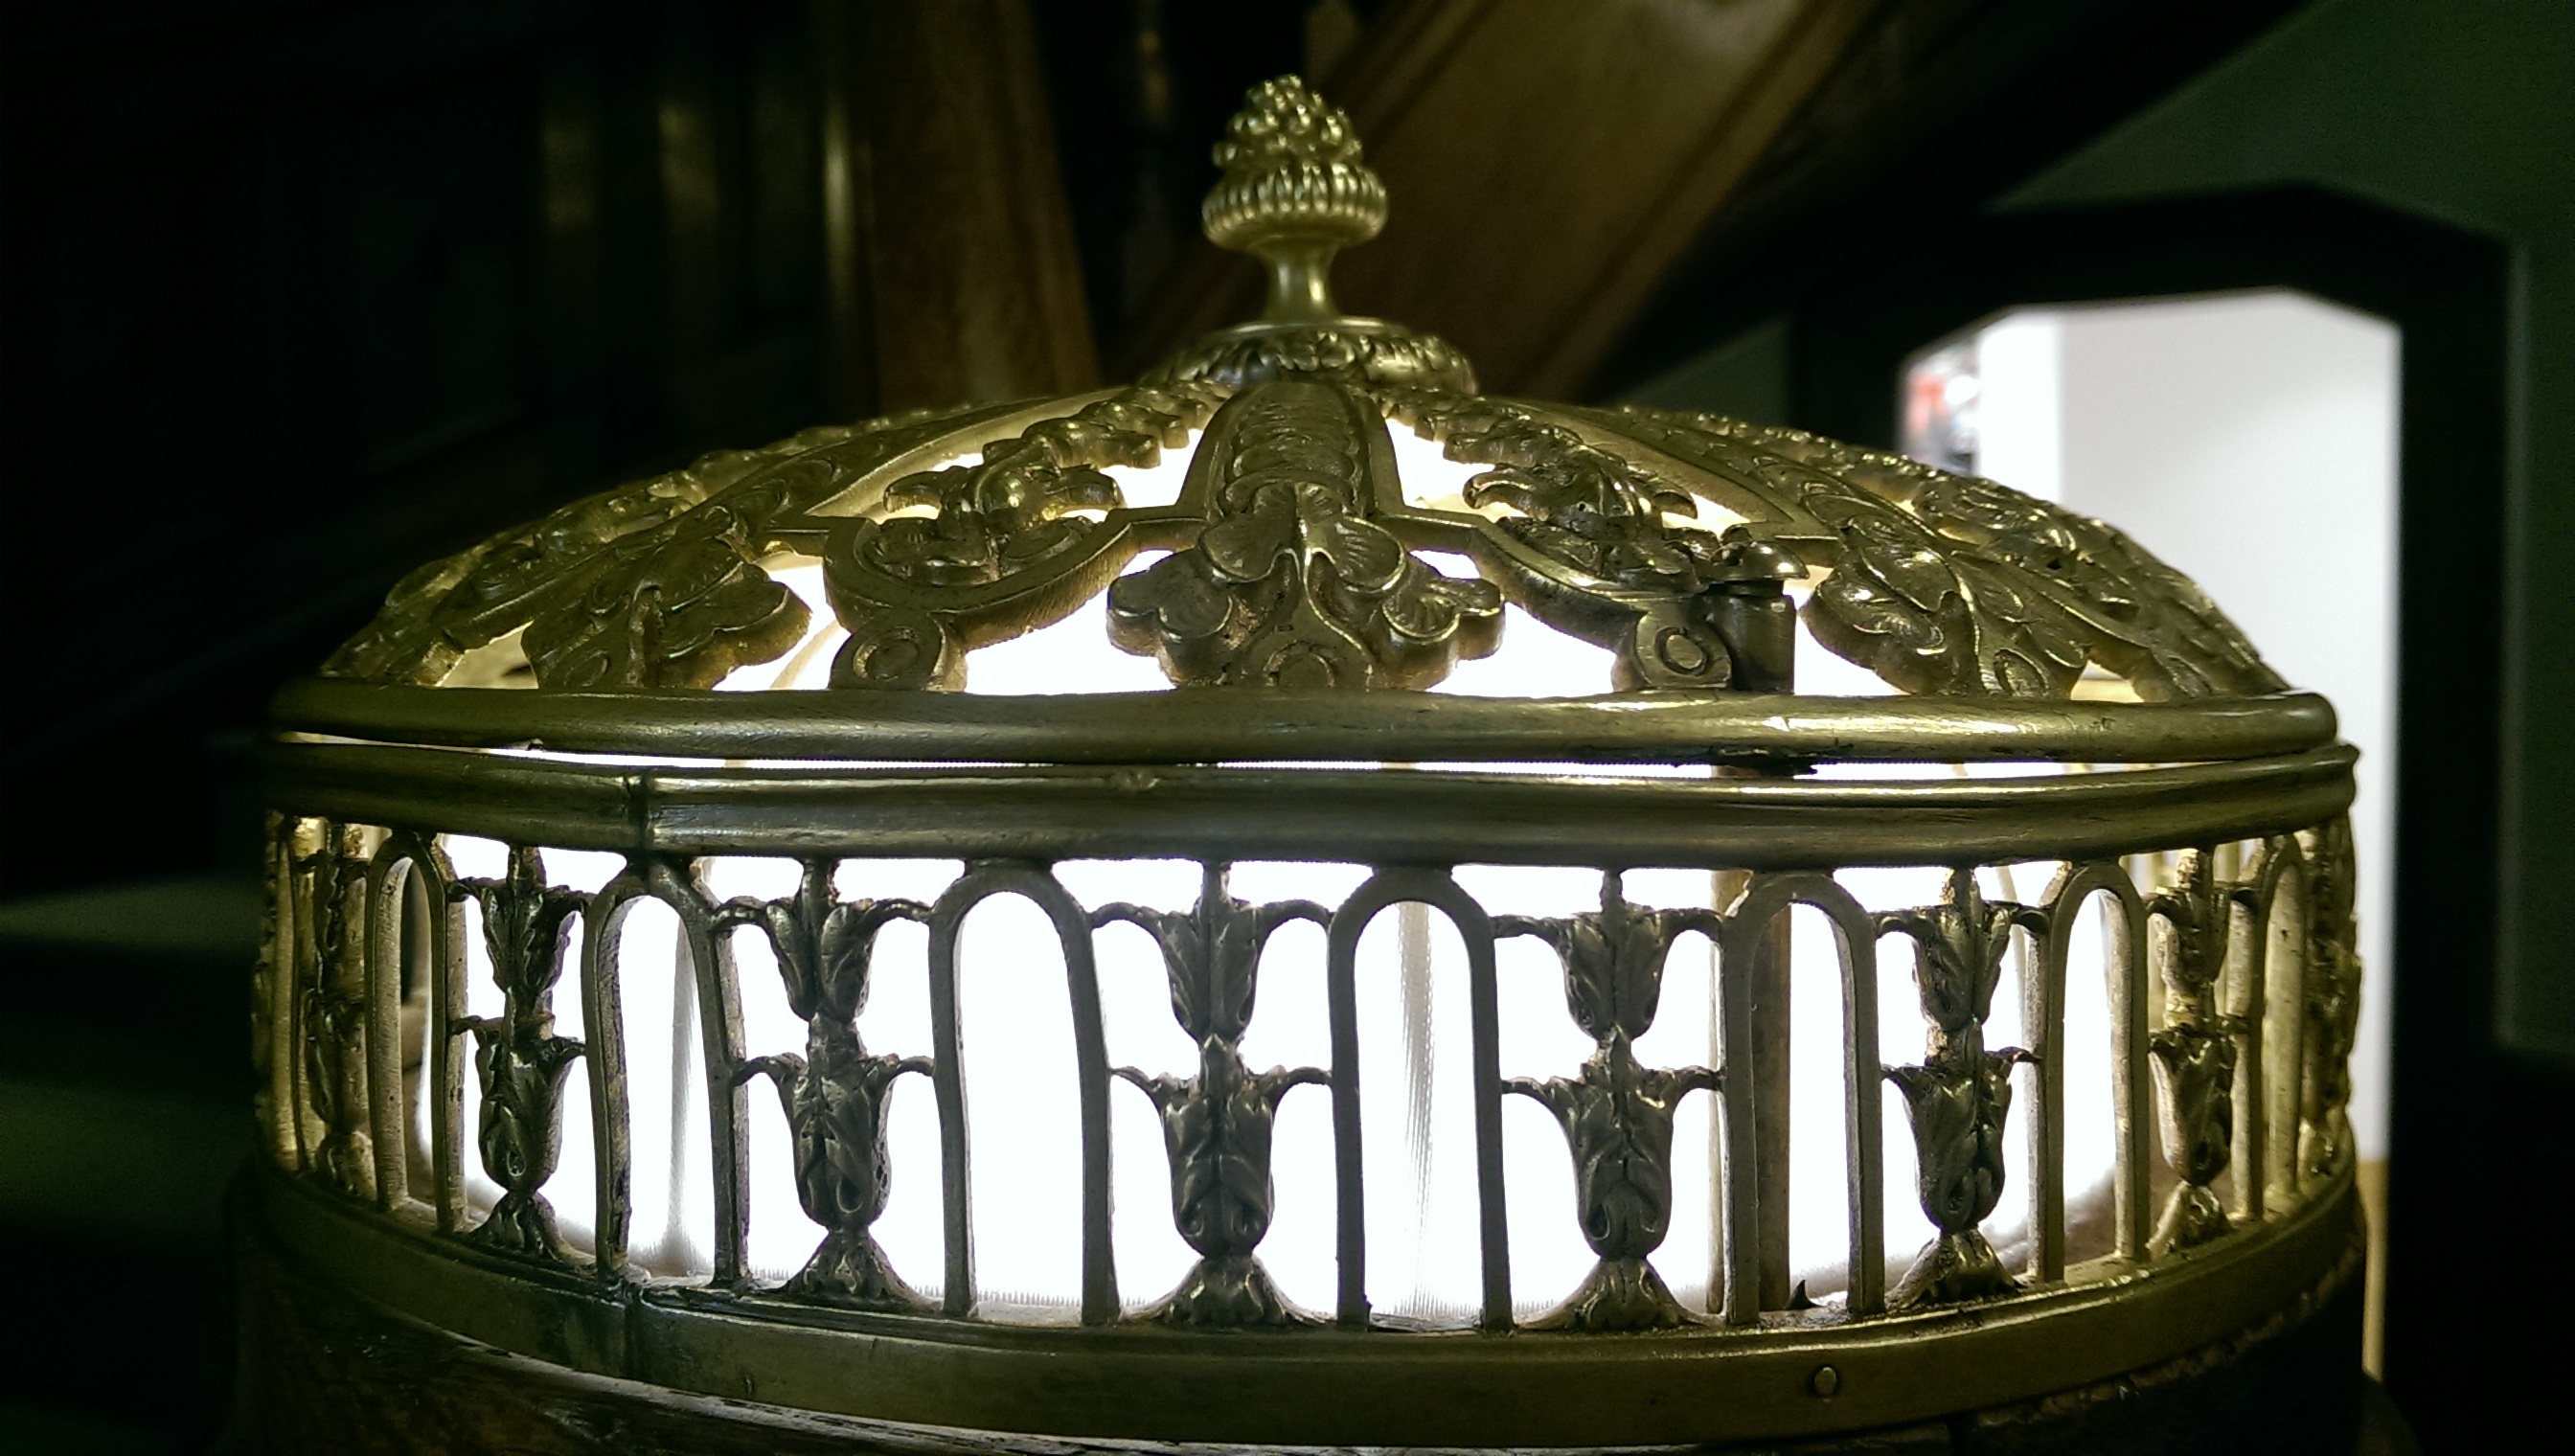
light, glass, old, atmosphere, lantern, metal, lamp, lighting, historically, man made object